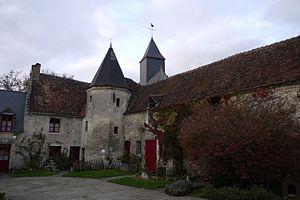
Nampteuil-sous-Muret, la ferme de la Berque.
Nampteuil-sous-Muret est une commune française située dans le département de l'Aisne, en région Hauts-de-France.